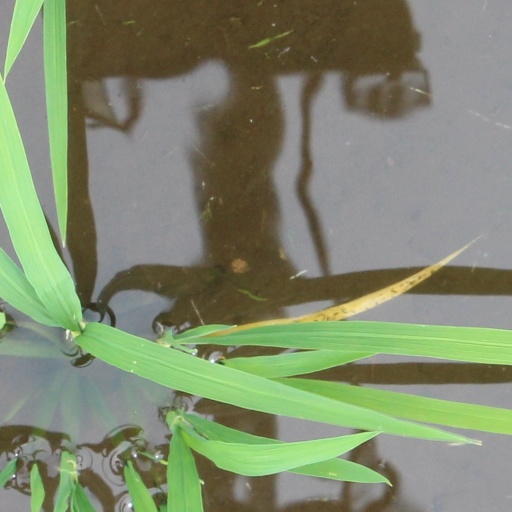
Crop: rice